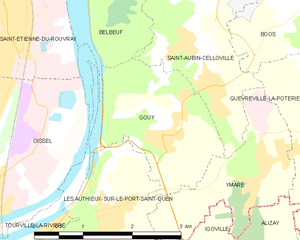
Carte des communes françaises Gouy